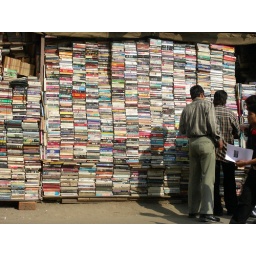
A street side book shop near Connought Place.